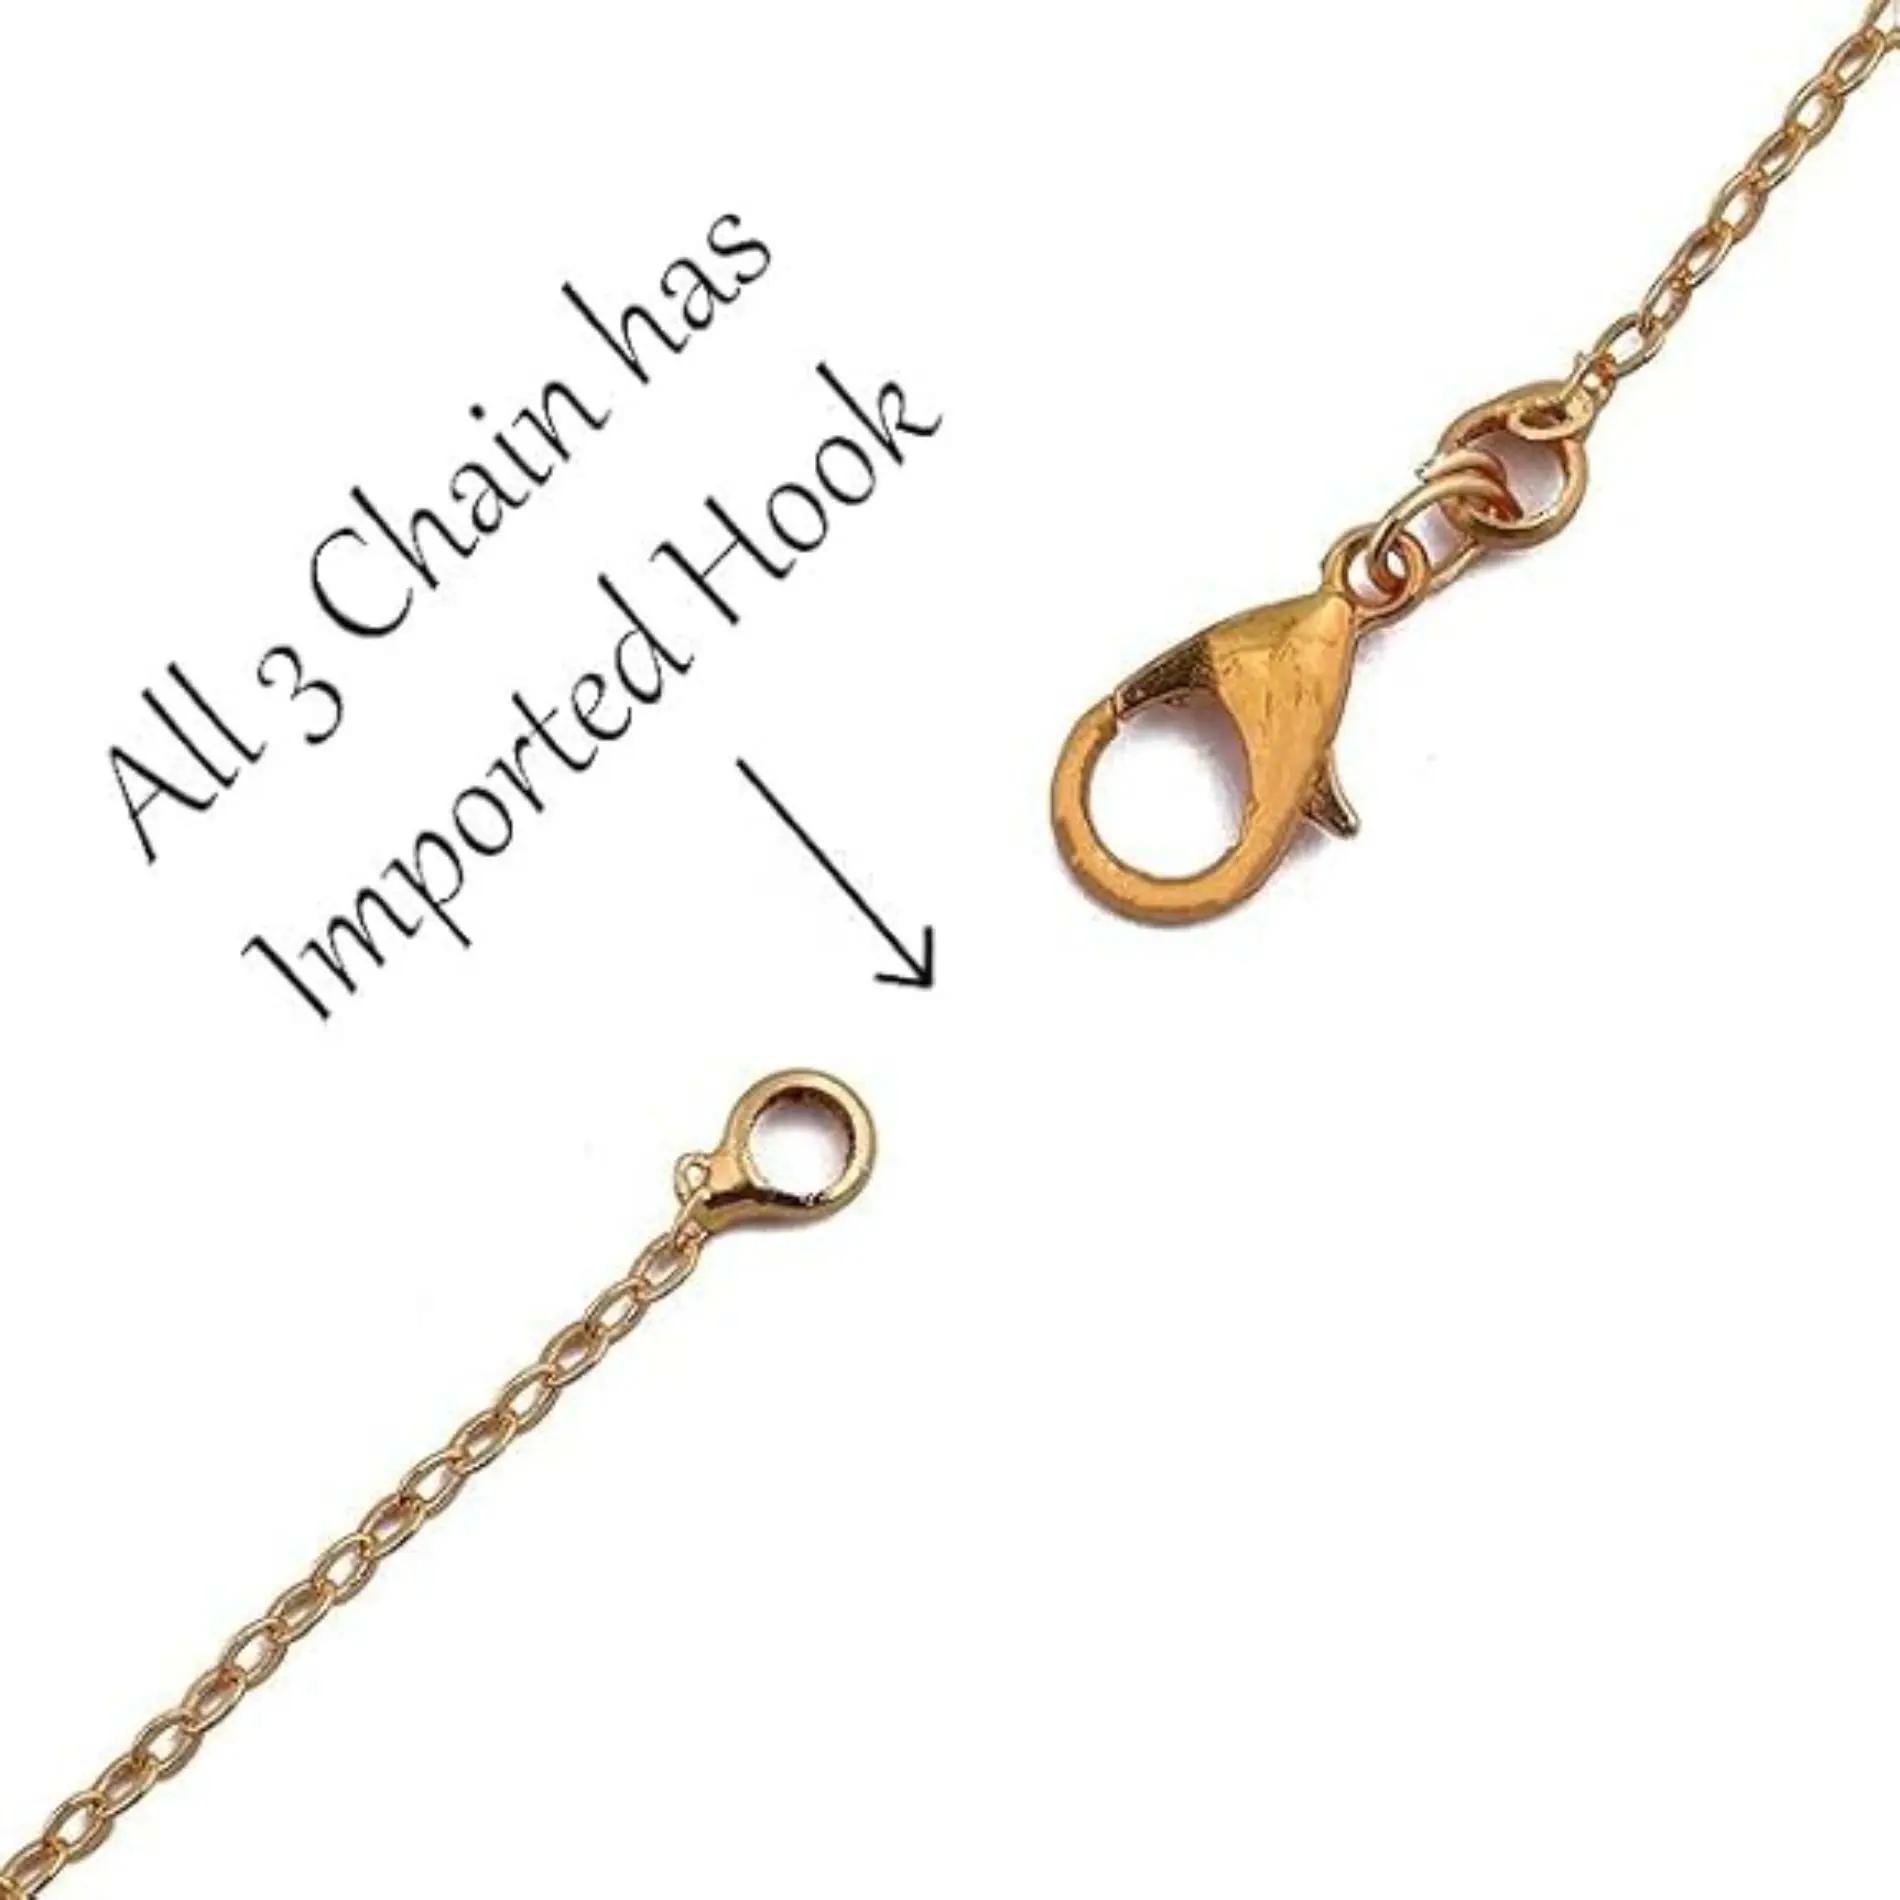
 PIPALIYA Butterfly Pendant Necklace Multicolor Chain for Women & Girls | Trendy Stylish Fashion Jewelry Gift for Birthday, Party & Casual Wear (PACK OF 1)
Type: Necklaces
Brand: PIPALIYA
Price: Rs. 189
 Vibrant & Colorful Multicolor detailing adds a fun and lively touch to your daily or party outfits Vibrant & Colorful Multicolor detailing adds a fun and lively touch to your daily or party outfits  Elegant Butterfly Design  Features a beautifully crafted multicolor butterfly pendant that symbolizes grace and freedom Vibrant & Colorful Multicolor detailing adds a fun and lively touch to your daily or party outfits
Features: Features a beautifully crafted multicolor butterfly pendant that symbolizes grace and freedom,Multicolor detailing adds a fun and lively touch to your daily or party outfits,A must-have fashion accessory for girls and women who love chic, modern jewelry,Great gifting option for birthdays, anniversaries, friendship day, or just because